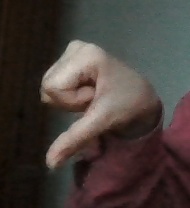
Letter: waw